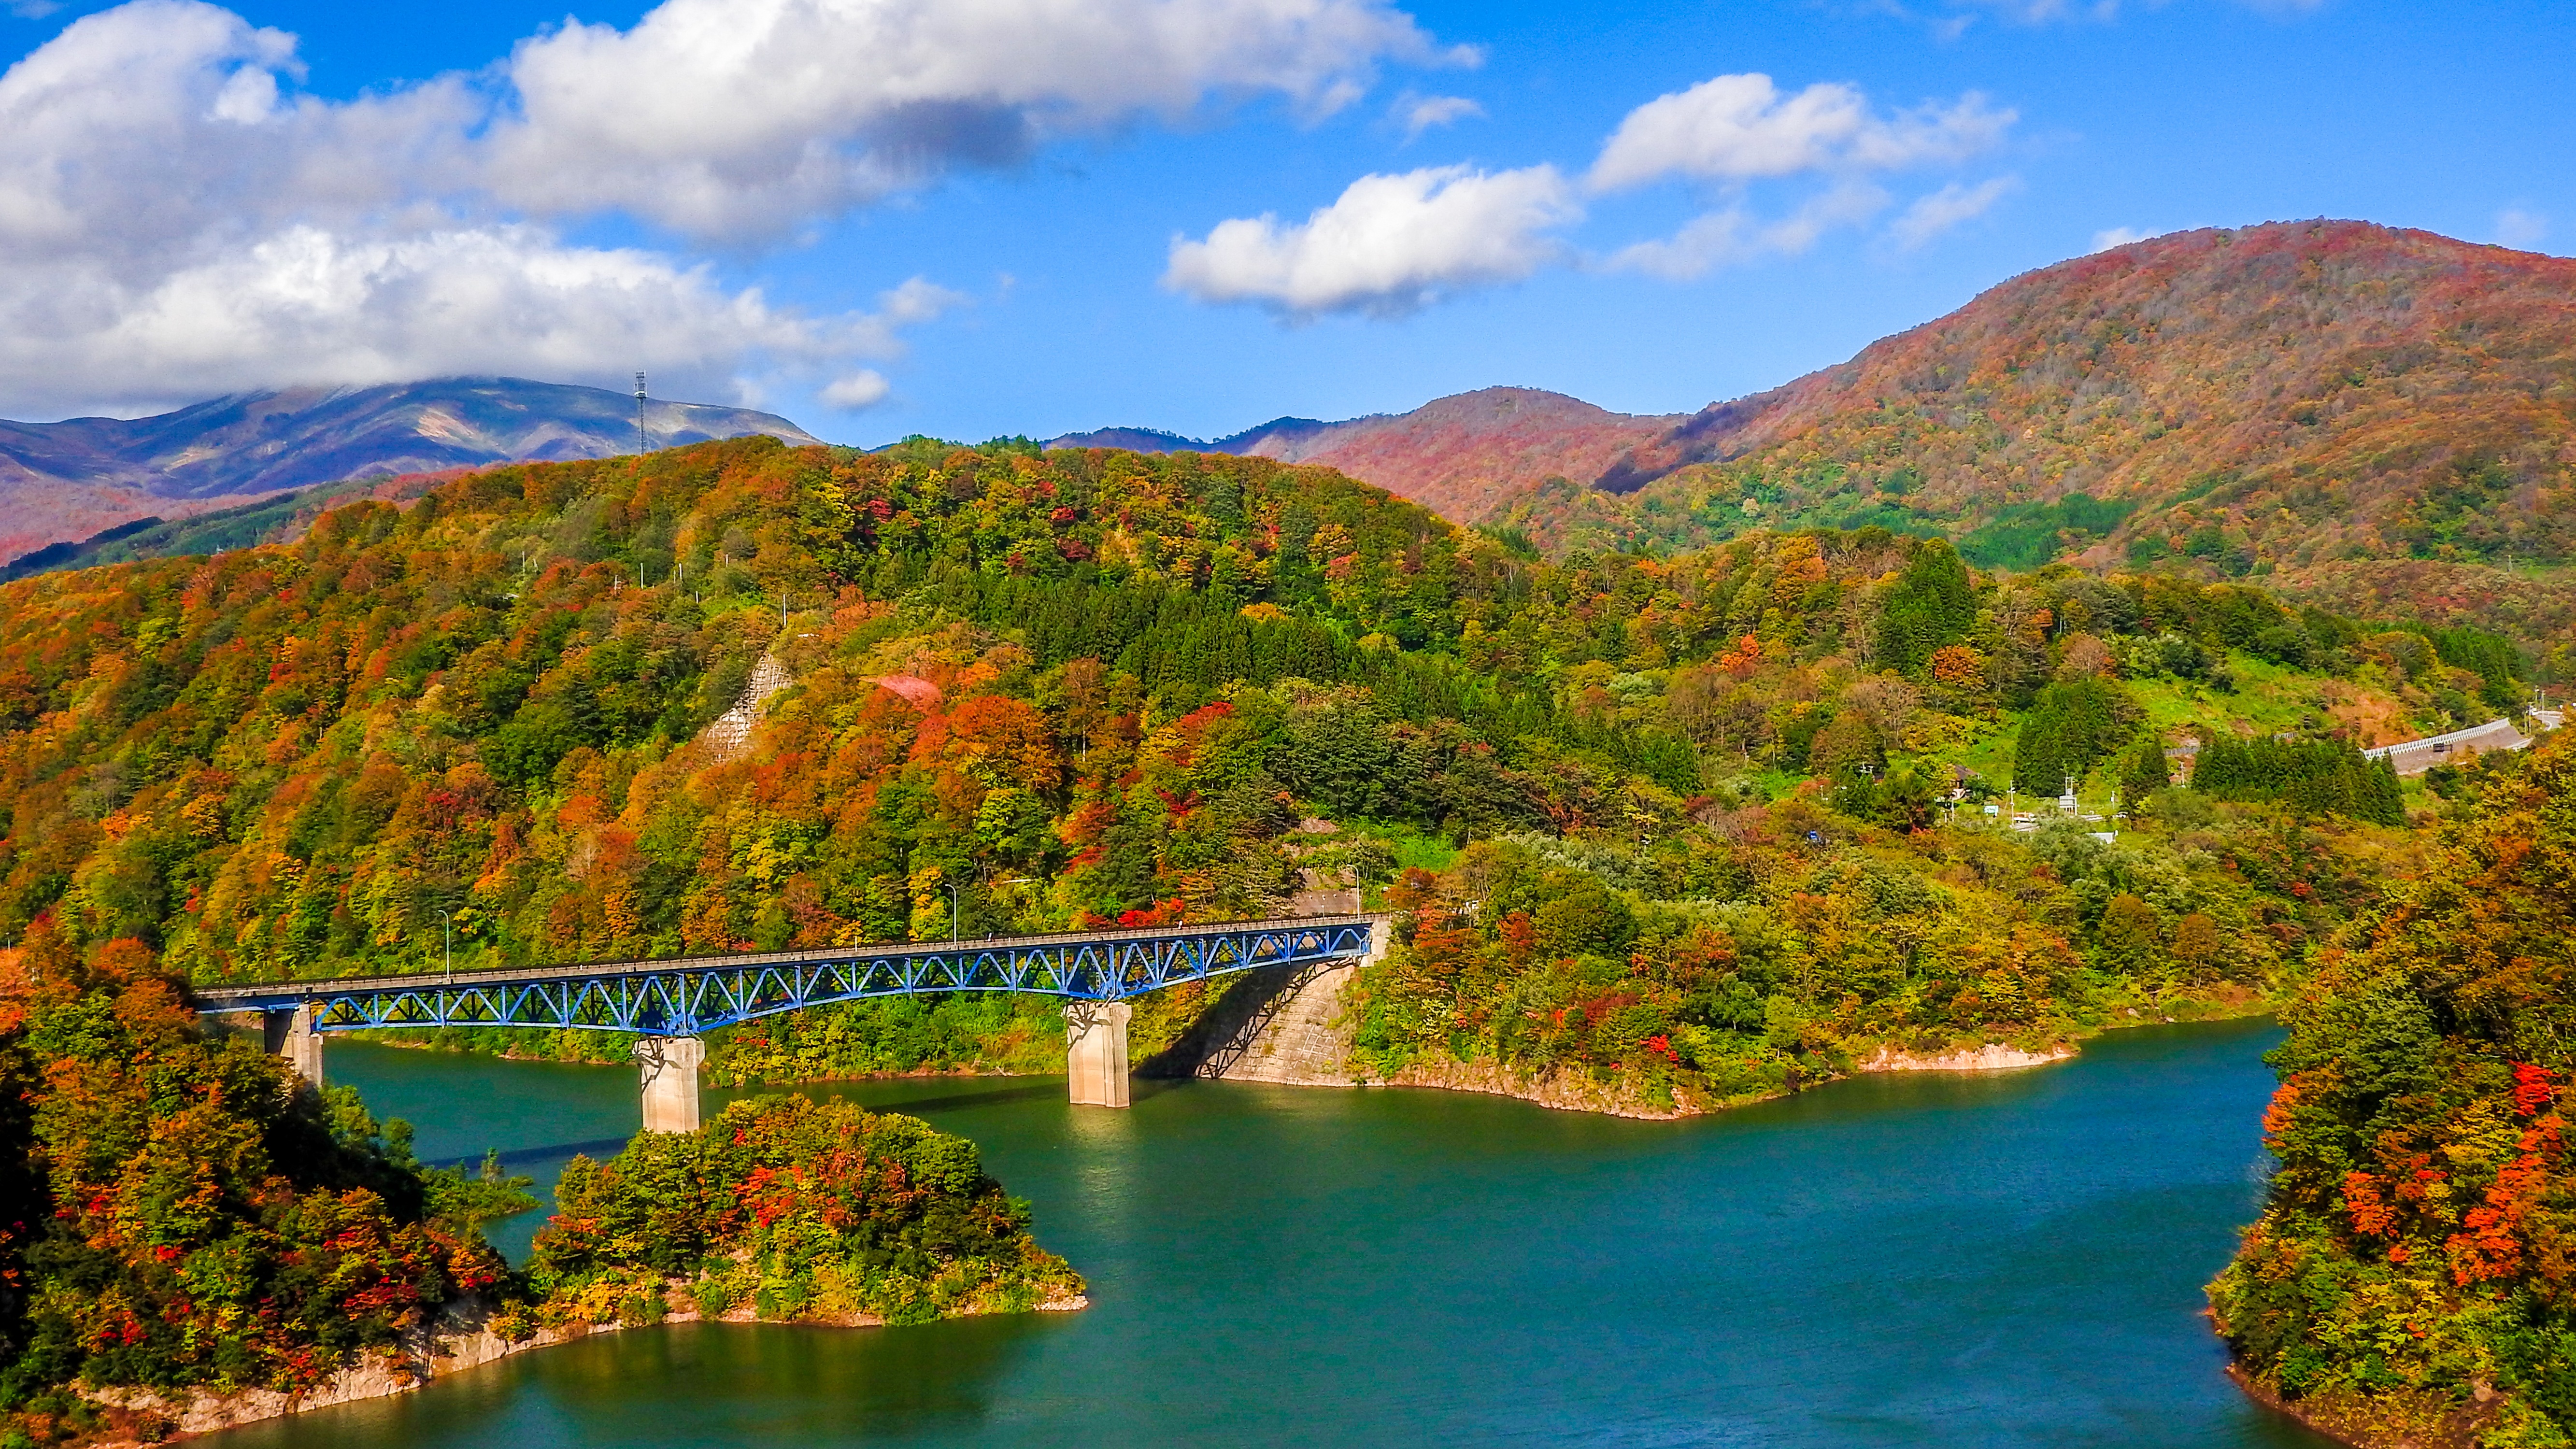
tree, water, nature, forest, mountain, sky, bridge, lake, river, mountain range, pond, natural, autumn, reservoir, mountains, loch, mountainous landforms